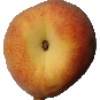
Label: Peach 1